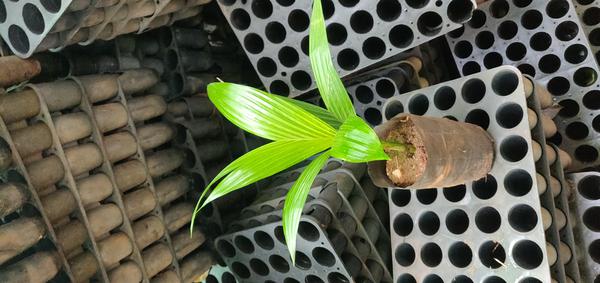
Plant: Betel_Nut